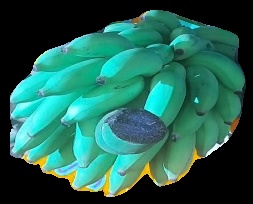
Variety: elakki-bale
Grade: grade2